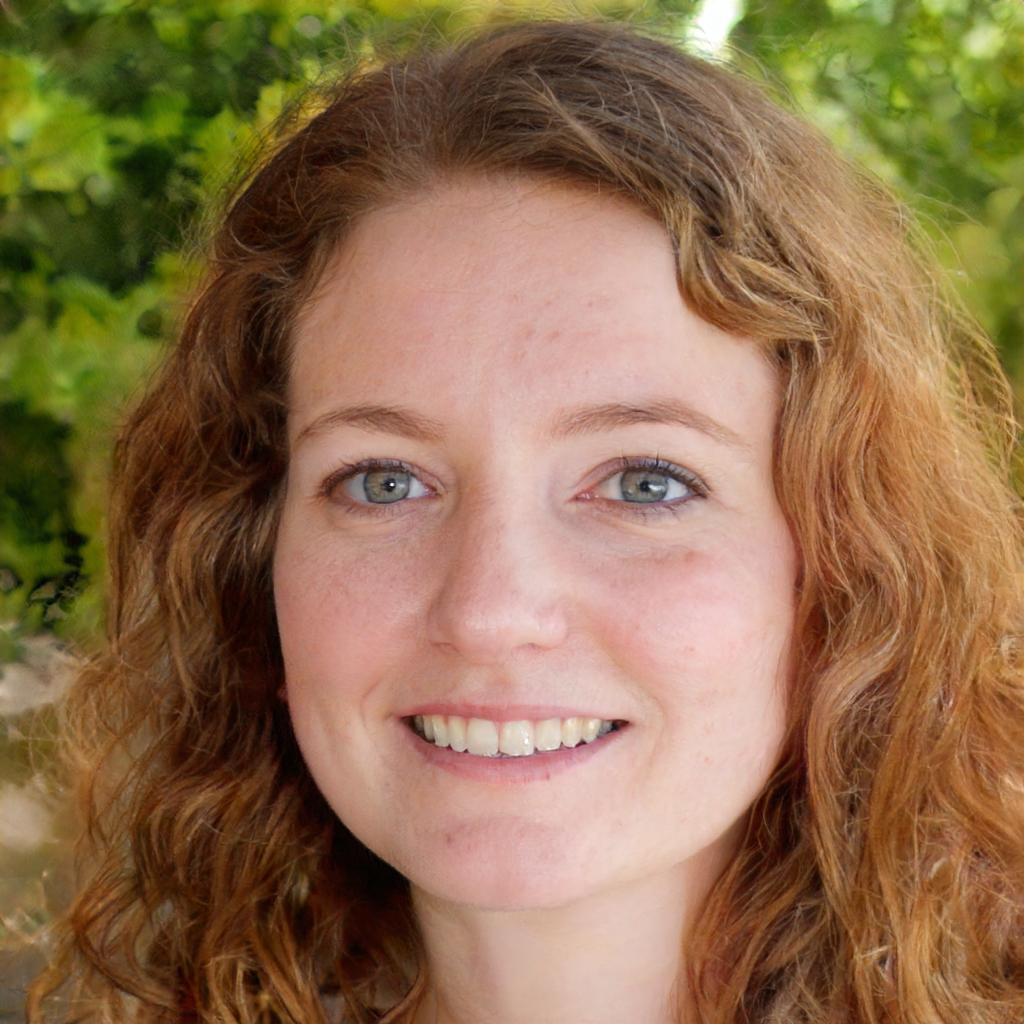
Label: No Watermark